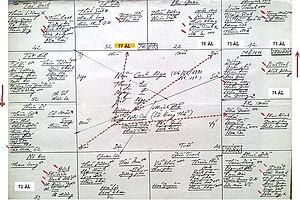
TuviDQH
L'horoscope vietnamien est une étude de prédiction du destin d'un individu à travers les astres des douze maisons, qui permet d'en savoir plus sur sa physionomie, son caractère, sa carrière, sa famille, ainsi que l'ensemble des éléments de sa vie. Il est très prisé par la plupart des classes sociales vietnamiennes qui cherchent souvent à connaitre les prédictions sur leurs sorts. Dans le Tử Vi, on peut déterminer les événements favorables ou défavorables en fixant les termes de dix ans, d'un an, d'un mois, d'un jour et d'une heure. Le Hà Lạc du Yi King est un niveau plus élevé du Tử Vi. L'horoscope vietnamien est plus ou moins influencé par les deux horoscopes occidentaux ou chinois.